Siegfried Line Museum, Pirmasens

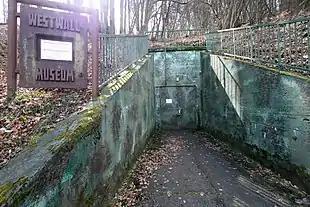

The "Westwall" museum lies underground in the former fortification of "Gerstfeldhöhe". The village of Niedersimten, two kilometres south of Pirmasens, is reached via "Bitscher Straße", which continues to Bitche over the French border. Two decommissioned tanks guard the entrance to the fortress and museum.